Maidenbower

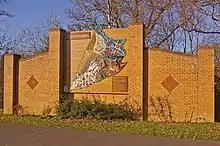
Maidenbower sign

In September 2006, close to one of the entrance roads to Maidenbower leading from the Balcombe Road, a large piece of public art was installed. A community project, it was created in five pieces by the four schools in the neighbourhood and one piece by the community. The pieces fit together like a giant jigsaw puzzle to form an outline representing a map of the neighbourhood. The streams that run through it create the joins between each of the pieces. The overall theme of the piece is the history and development of Maidenbower.